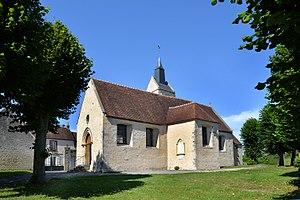
Fontenai-sur-Orne (Orne)
Fontenai-sur-Orne est une ancienne commune française, située dans le département de l'Orne en région Normandie, peuplée de 241 habitants. Le 1ᵉʳ janvier 2018, elle intègre la commune nouvelle Écouché-les-Vallées.